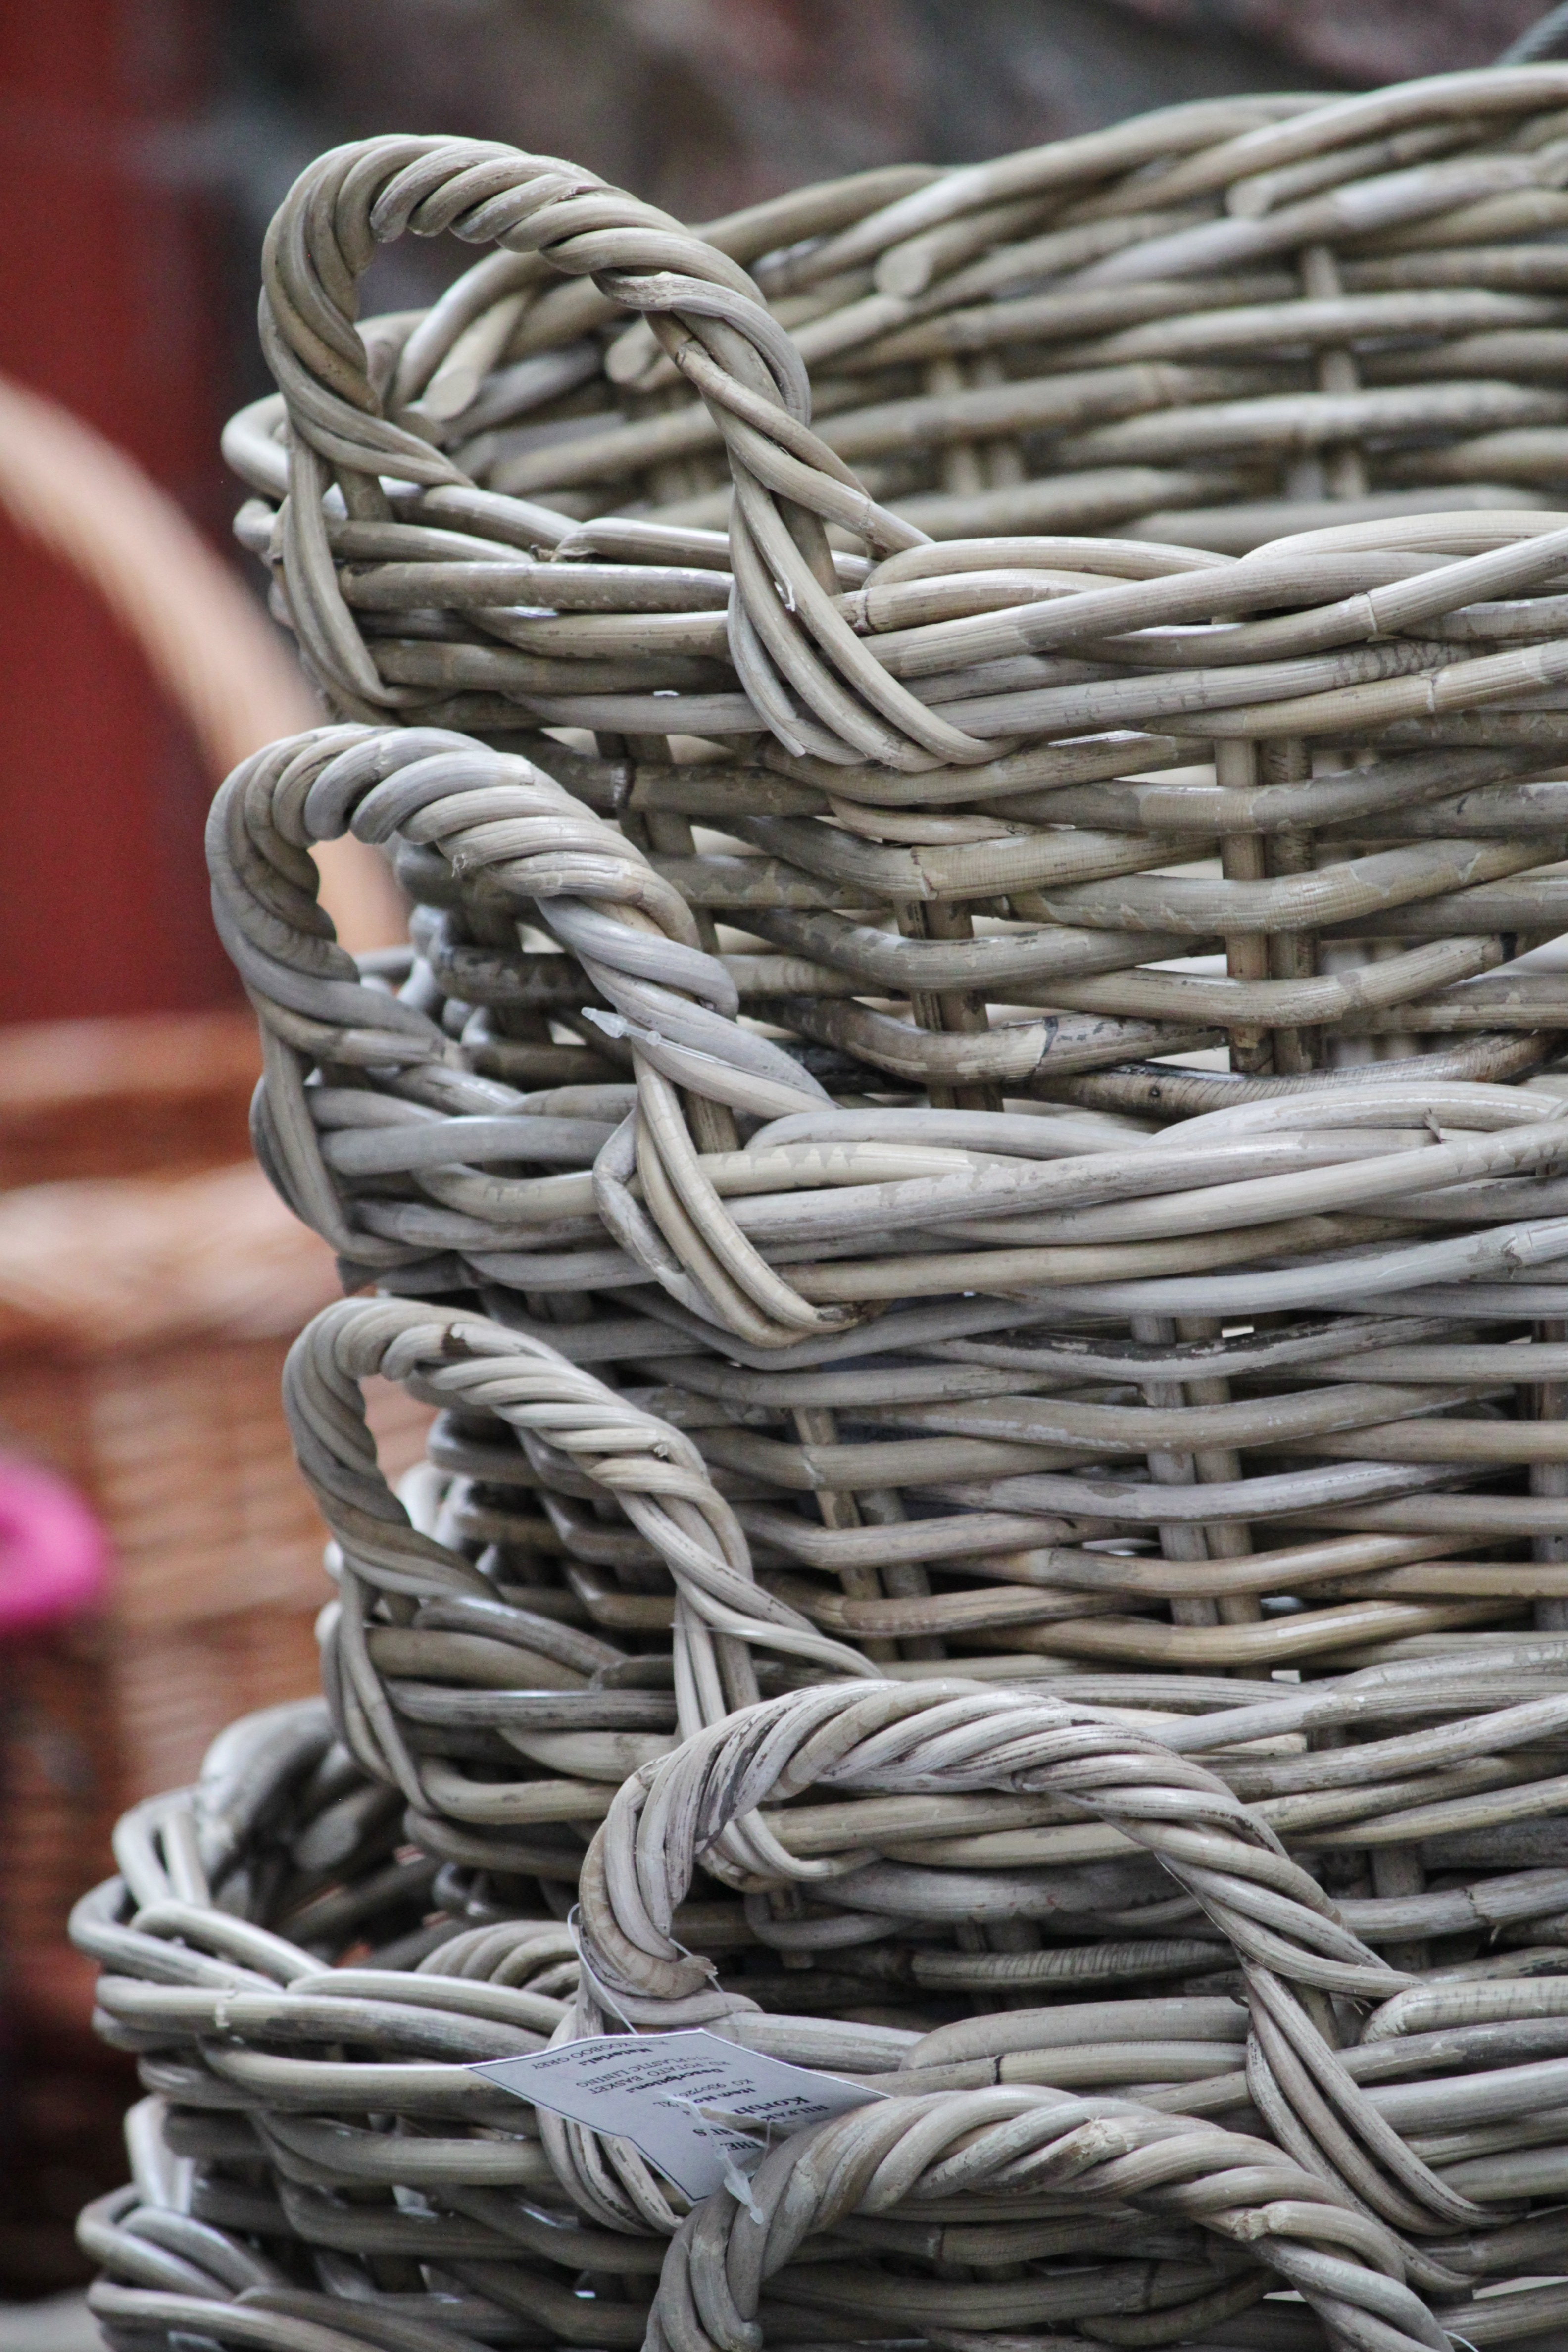
rope, fence, structure, wood, food, metal, craft, material, wicker basket, twig, braid, wicker, close up, stacked, decorative, iron, baskets, wattle, scrap, woven, hand labor, sales stand, natural material, regularly, reputed, electrical wiring, carry cot, outdoor structure